Fordmore

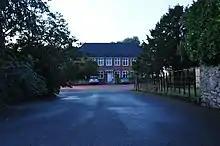
Fordmore in 2014

Ford's Moore (modern: "Fordmore") is an historic estate in the parish of Plymtree in Devon. From before 1161 to 1702 it was the seat of the "at Ford" (later "Ford") family, whose coat of arms is recorded in the heraldic visitation of Devon as "Gules, a castle argent crowned or on the port a cross formée of the third". The present farmhouse is a grade II* listed building which remains largely unaltered since it was built in the late 17th century as the mansion-house of the Ford family,